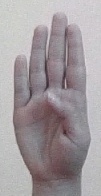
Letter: kaaf